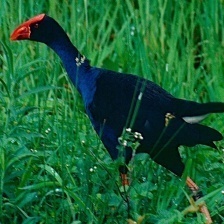
Species: PURPLE SWAMPHEN
Scientific name: PORPHYRIO PORPHYRIO
ImageNet parent category: european_gallinule